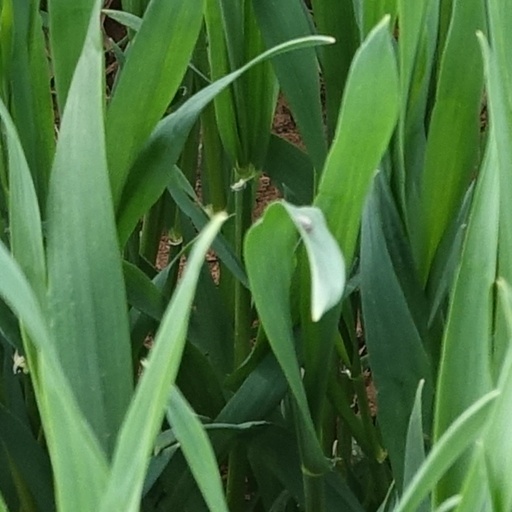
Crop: wheat